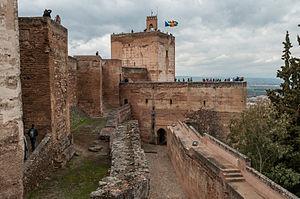
Une alcazaba désigne une place forte contenant des soldats pour protéger une ville, une frontière ou une route commerciale au temps du Moyen Âge, et ce principalement dans la société arabe et d'Al-Andalous.